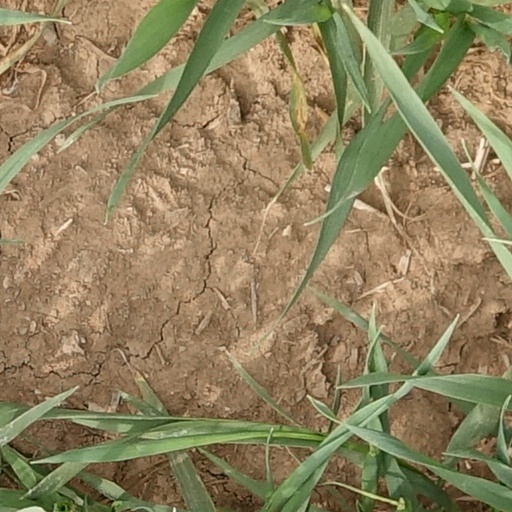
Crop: wheat